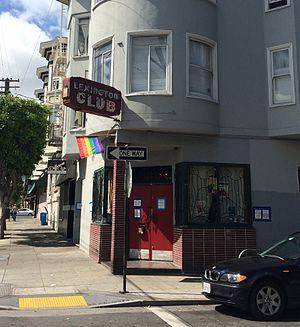
Un bar lesbien est un bar qui s'adresse principalement ou exclusivement aux femmes lesbiennes. Bien que souvent confondu, le bar lesbien a une histoire distincte de celle du bar gay.